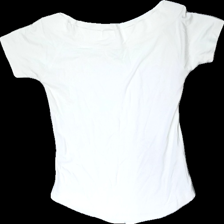
View: front
Type: T-shirt
Category: Ladies
Brand: Not in the list
Brand text on label: m.t.c collection
Colors: White
Material: 100% nylon
Cut: Regular, C-collar
Size: M
Season: All
Smell: Minor
Price range: <50
Recommended usage: Export
Comment: detergent smell, yellow wash